Mass Effect: Retribution

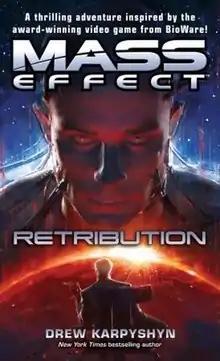
Original cover of "Mass Effect: Retribution"

Mass Effect: Retribution is a science fiction novel by Canadian writer Drew Karpyshyn set in the "Mass Effect" universe. It is a sequel to the video game "Mass Effect 2", as well as to its prequel novel, "", also written by Karpyshyn. "Retribution" is set directly after the events of "Mass Effect 2", and like its predecessors, expands on the "Mass Effect" universe by fleshing out its setting and providing background on some key characters.